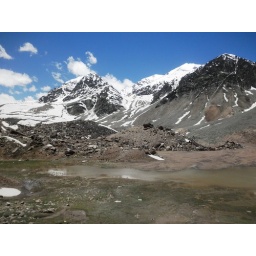
Alpine lake somewhere in the Zanskar mountains